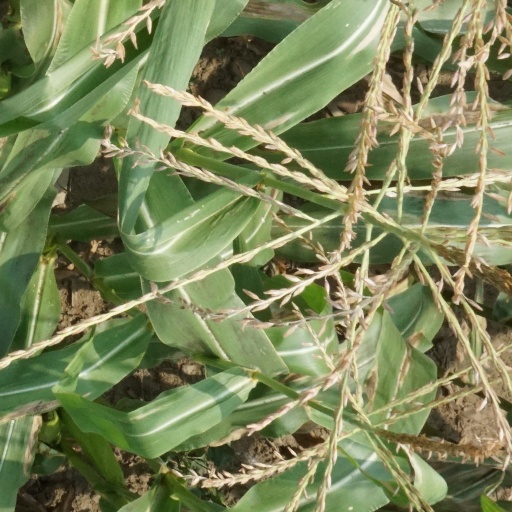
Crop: maize; corn